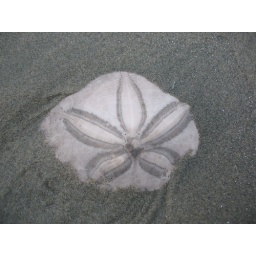
The white test, or shell, of a sand dollar half-buried in the sand at Cox Bay. June 2007.